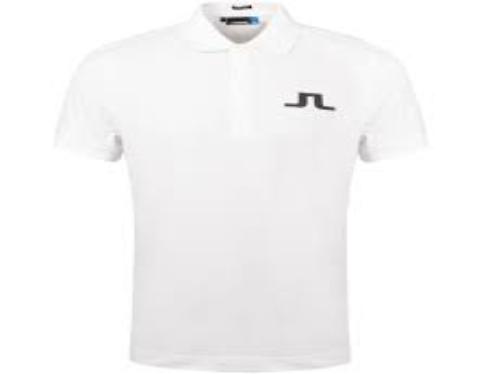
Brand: jlindeberg-1
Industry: Clothes